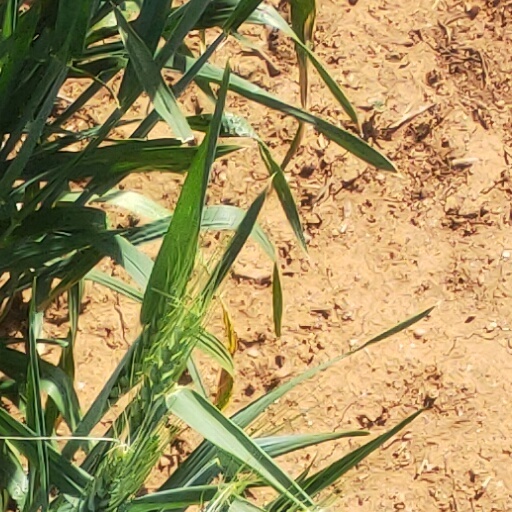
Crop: wheat